Nagaoka Contemporary Art Museum

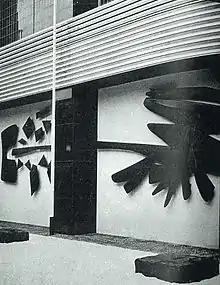
Nagaoka Contemporary Art Museum, Yoshishige Saito relief, 1964

The selection of a mural by the artist Josaku Maeda to decorate the second-floor lobby of the museum was likely also a strategic symbolic choice, as the painter was known for his brightly colored, abstract works that flouted traditional "nihonga" color palettes and frequently featured mandalas as their primary subject matter. The work of such an artist was ideal for a contemporary art museum that touted its international (at in this case transnational) scope while simultaneously actively supporting the pursuits of local and domestic artists.